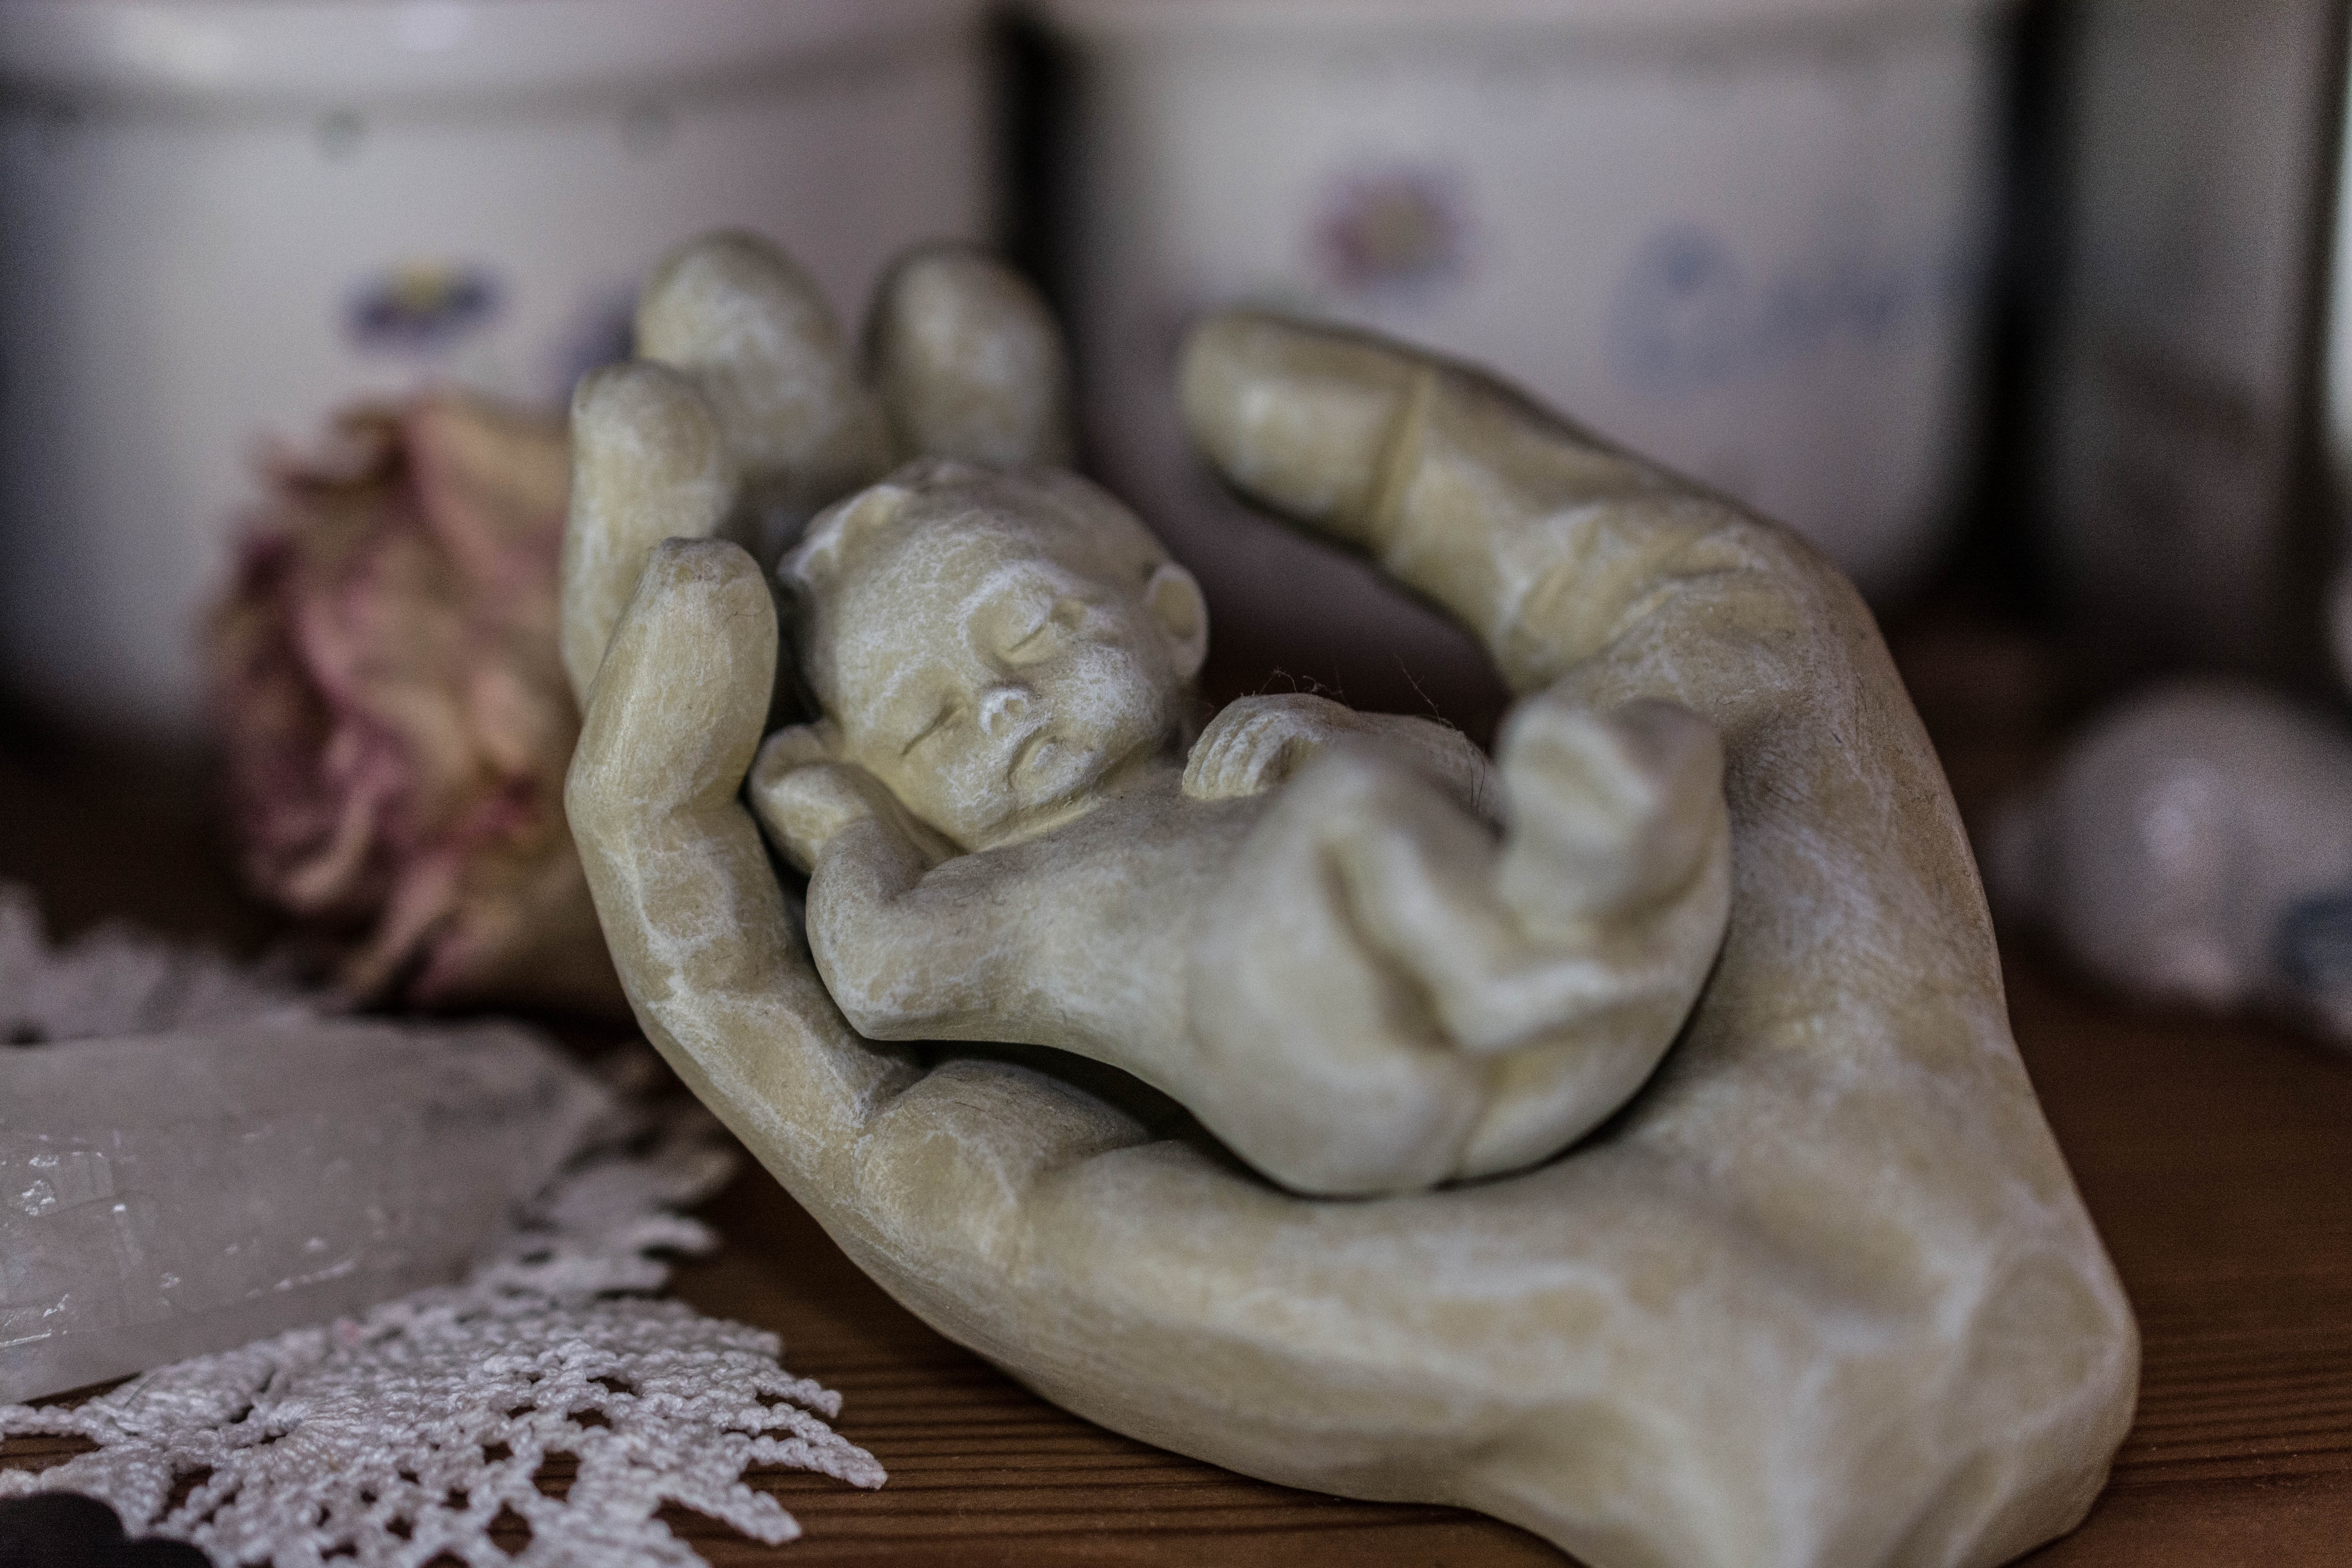
hand, stone, monument, statue, food, produce, ceramic, baby, deco, sculpture, art, carving, relief, oyster mushroom